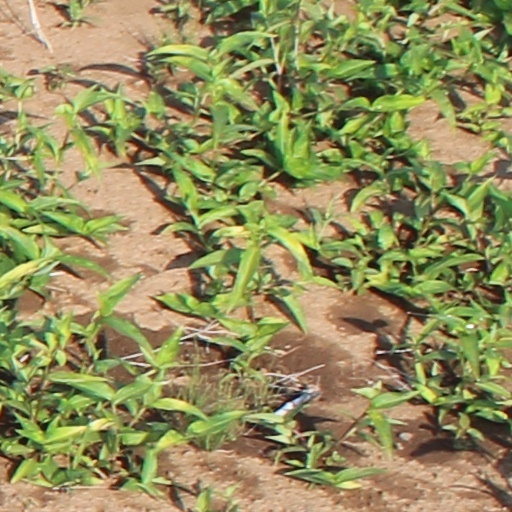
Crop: wheat